1854–55 United States Senate elections

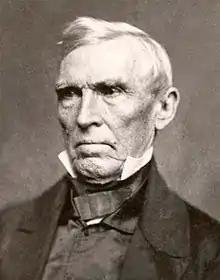
Senator John J. Crittenden

On January 10, 1854, the Kentucky legislature elected Whig U.S. Attorney General (and former-senator and former-Governor of Kentucky) John J. Crittenden to succeed Dixon, beating the then-incumbent Governor of Kentucky, Lazarus W. Powell.